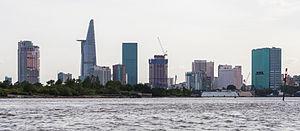
Hô-Chi-Minh-Ville /oʃiminvil/, nommée couramment et usuellement Saïgon /saj.gɔ̃/, qui fut le nom officiel jusqu'en 1975, ou antérieurement Prey Nokor quand elle appartenait à l'Empire khmer, est la plus grande ville du Viêt Nam et son poumon économique, devant la capitale Hanoï.